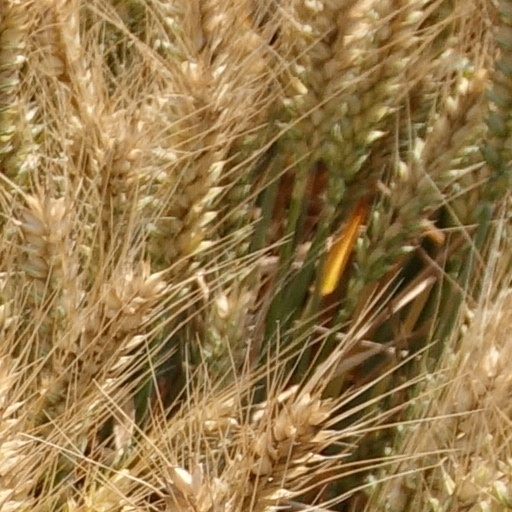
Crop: wheat